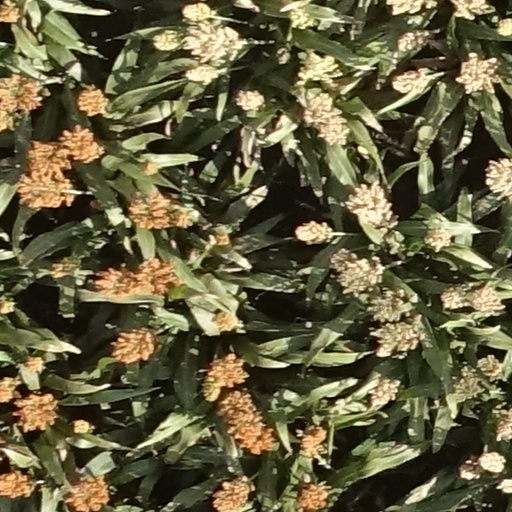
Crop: sorghum